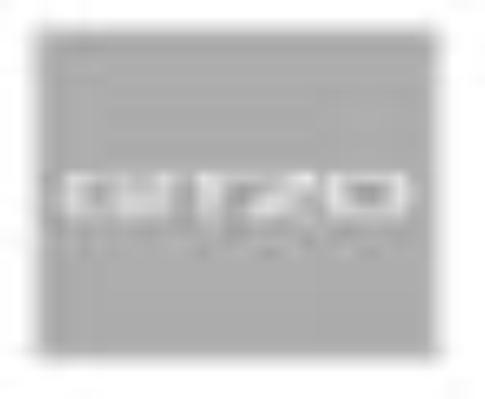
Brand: Gitzo
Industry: Electronic